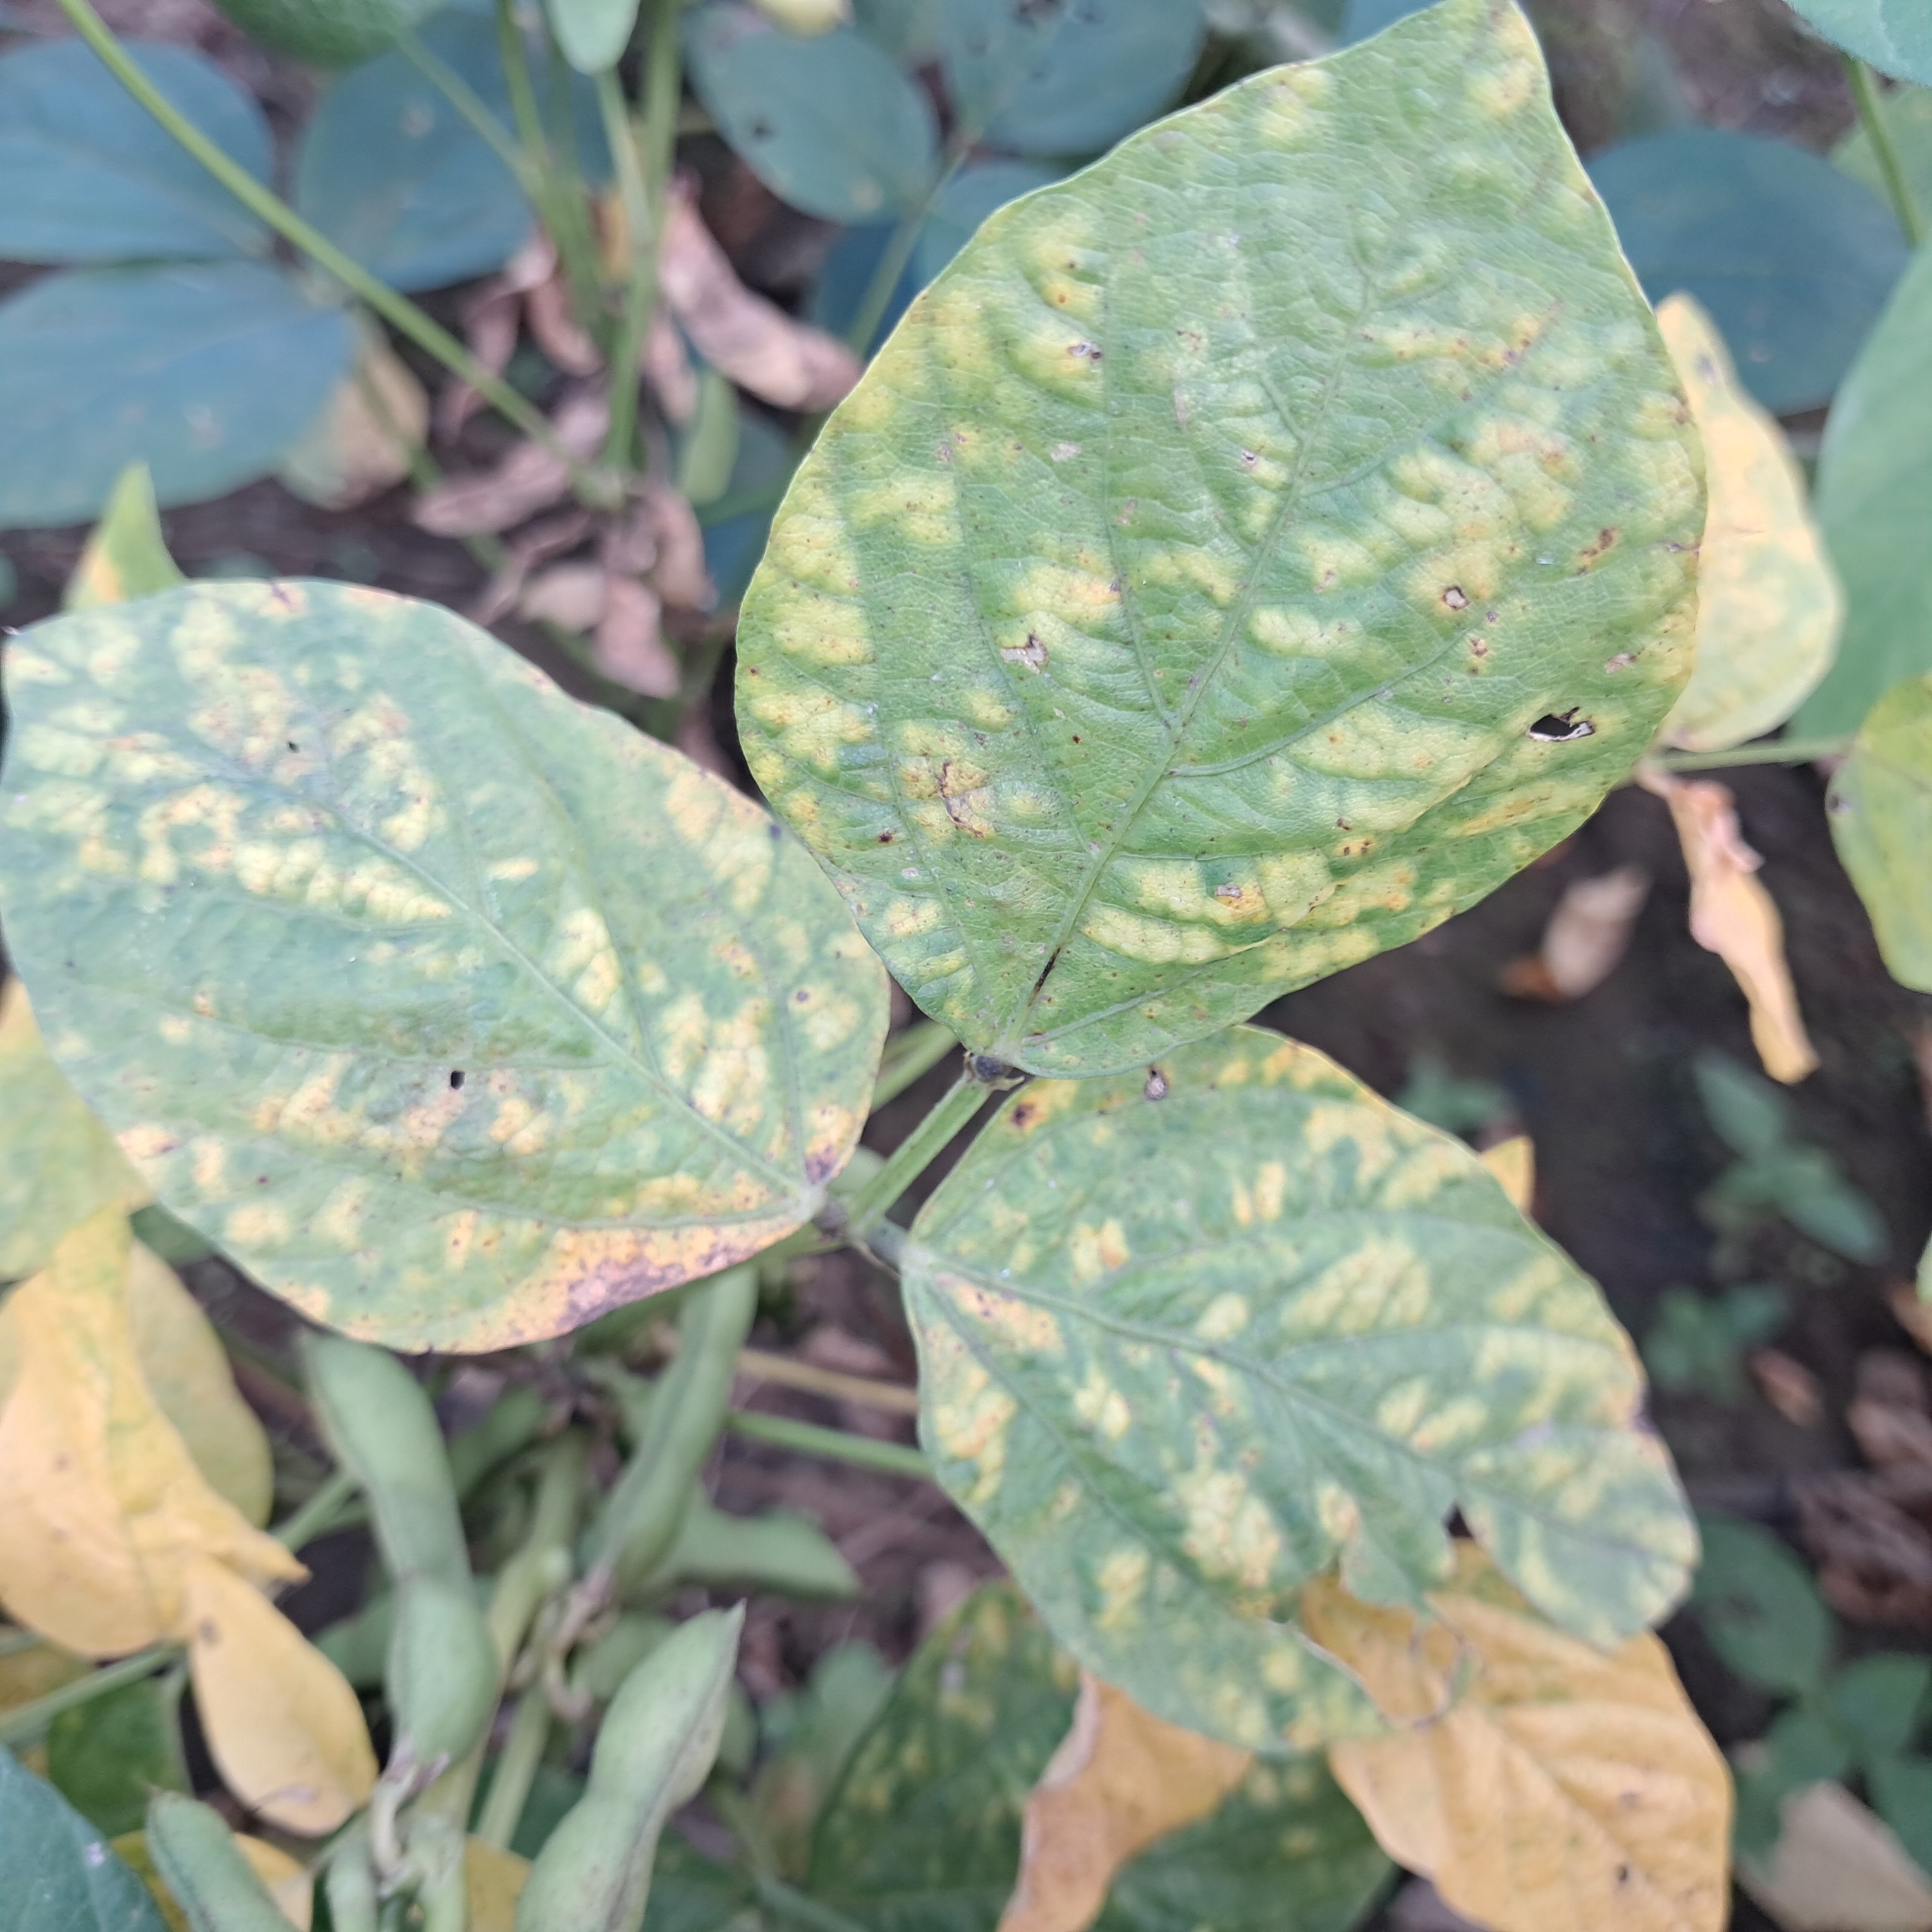
Label: Mosaic